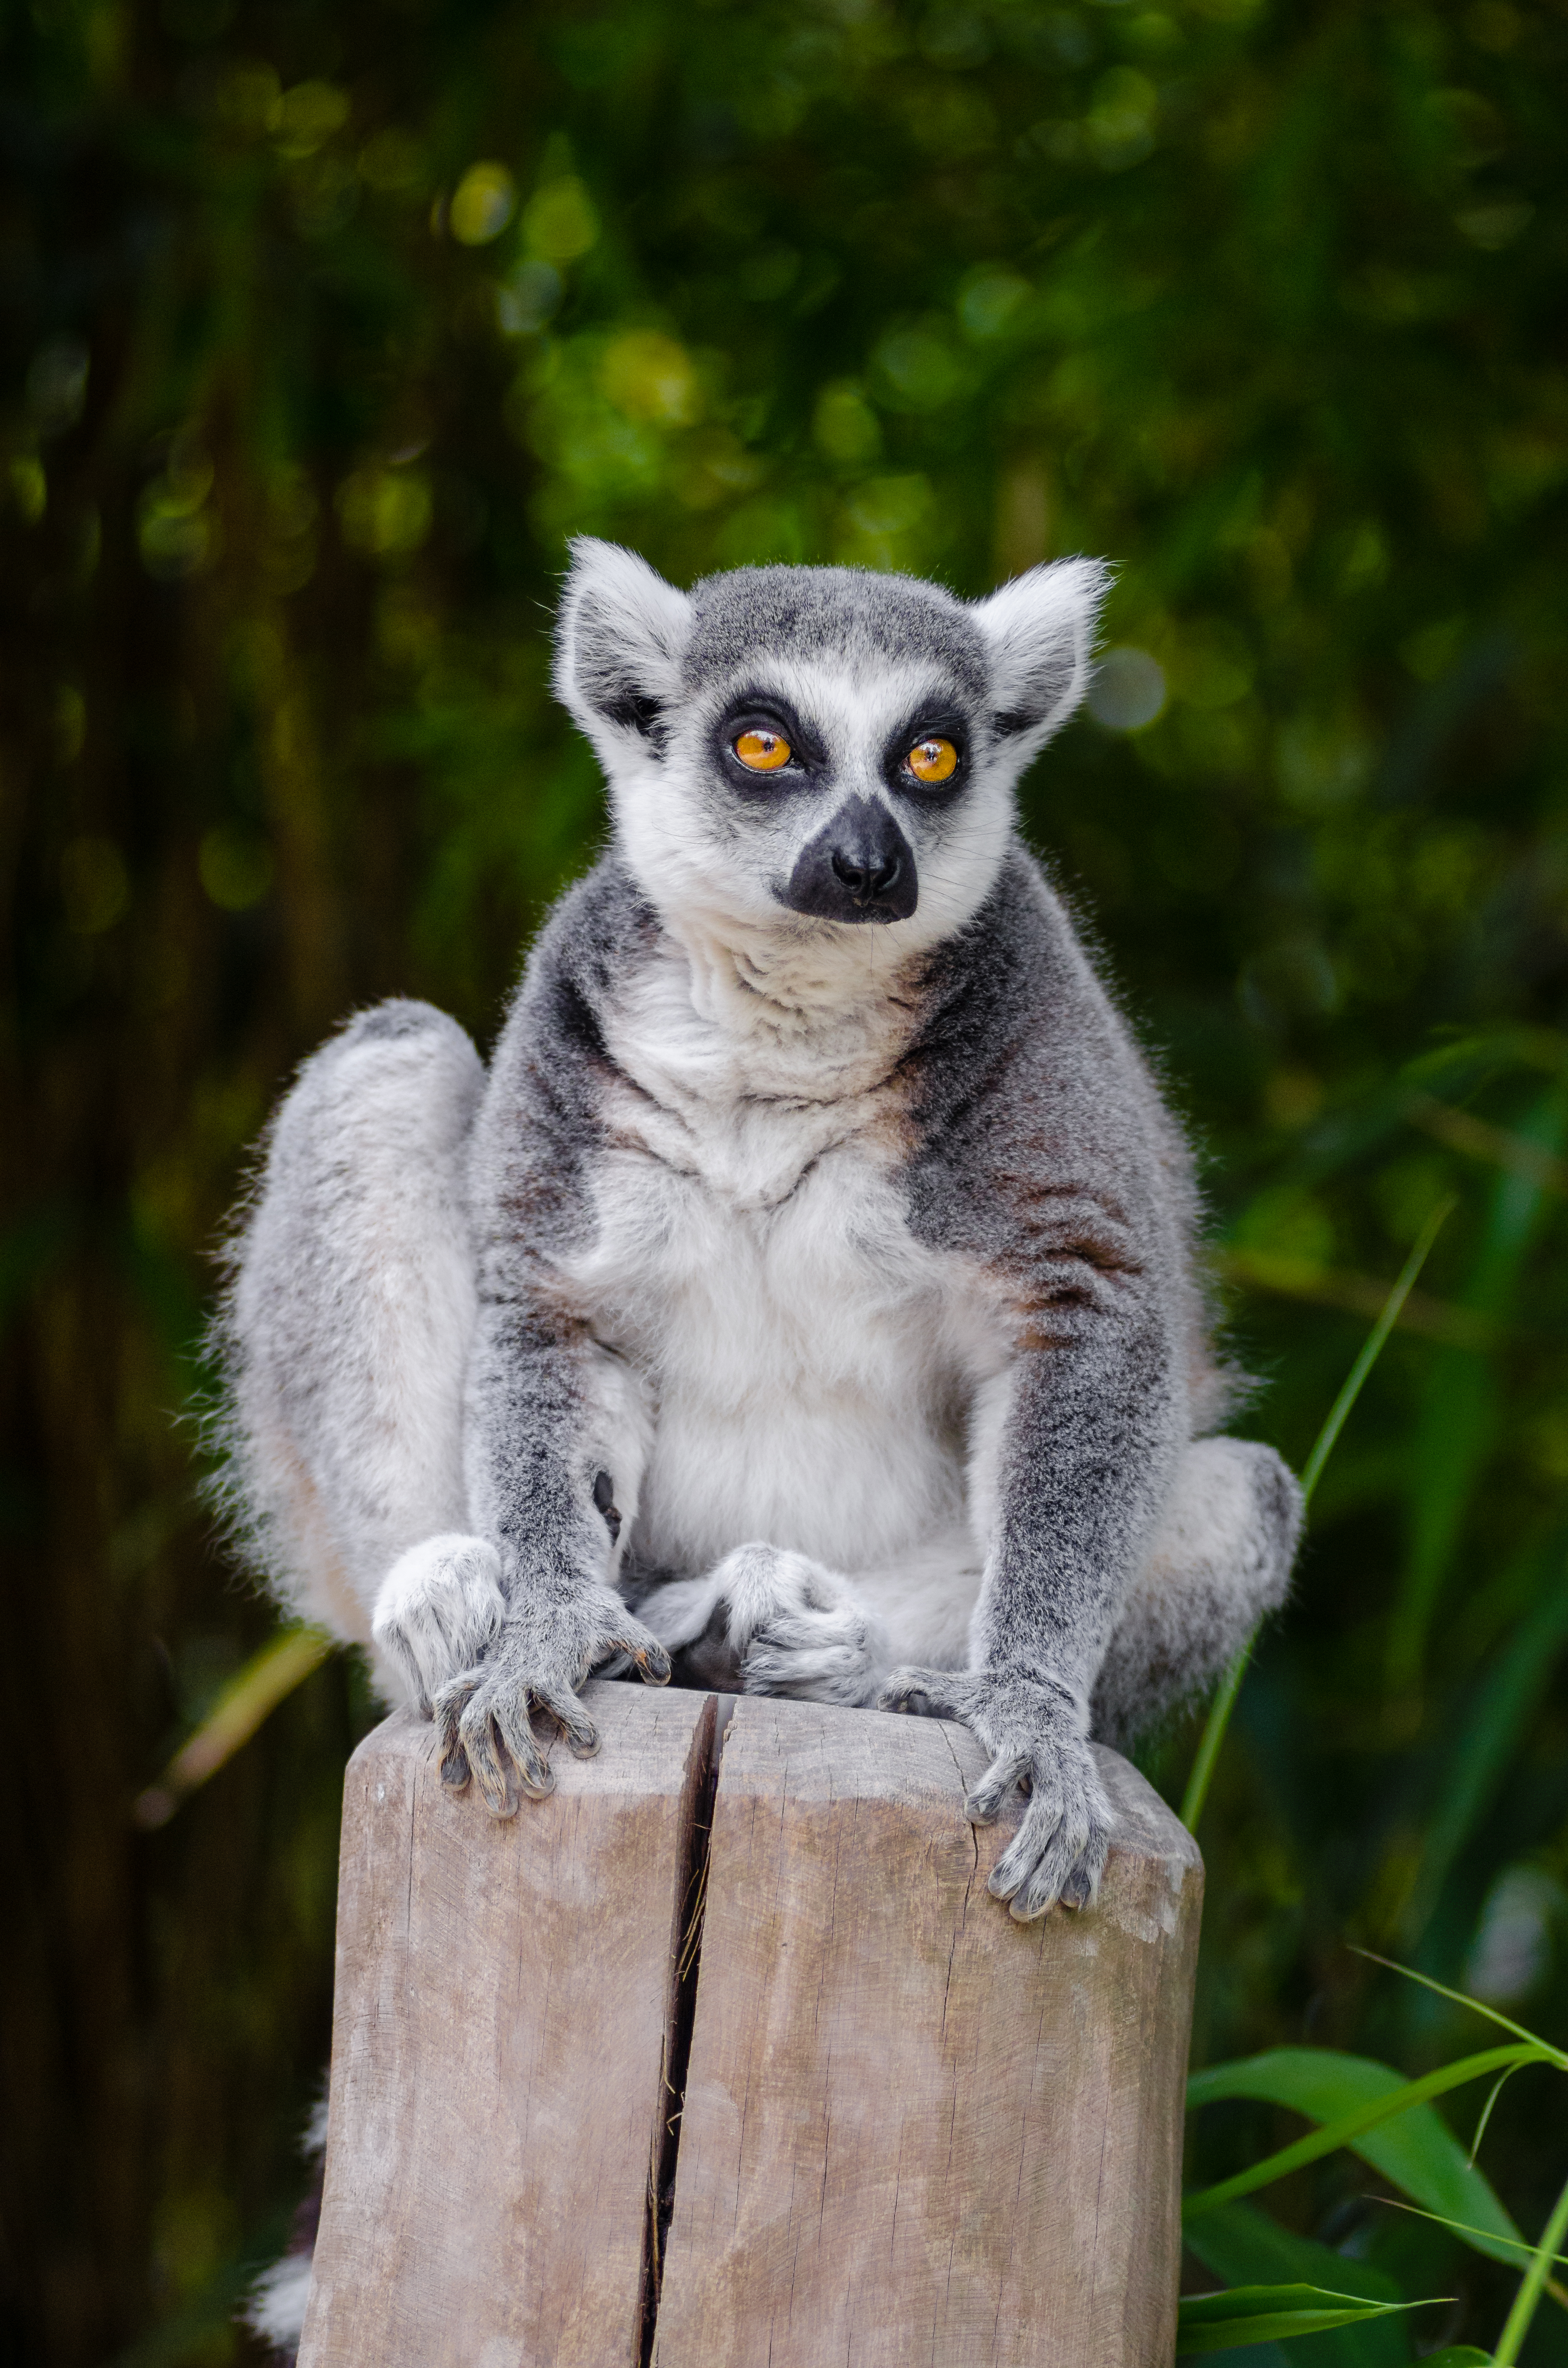
nature, animal, wildlife, zoo, mammal, fauna, primate, madagascar, vertebrate, lemur, marsupial